Wembley Stadium

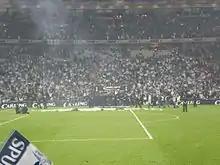
Tottenham Hotspur celebrate winning the Football League Cup against Chelsea in 2008.

The first match at the stadium was a game played behind closed doors between Multiplex and Wembley Stadium staff. The first game in front of spectators was between the Geoff Thomas Foundation Charity XI and the Wembley Sponsors Allstars on 17 March 2007. The Geoff Thomas Foundation Charity XI won 2–0 (scorers Mark Bright and Simon Jordan). The first official match involving professional players was England U21s vs Italy U21s on 24 March 2007, which finished 3–3. Official attendance was 56,700 (although all of the 60,000 tickets that were made available were sold in advance). The first player to score in a FIFA-sanctioned match was Italian striker Giampaolo Pazzini after 28 seconds of the same game; he also scored the first hat-trick at Wembley. The first English player to score in a full-scale match was David Bentley with a free kick in the same game.